Elizabeth II

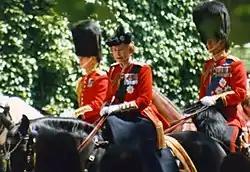
Riding Burmese at the 1986 Trooping the Colour ceremony

The governing Conservative Party had no formal mechanism for choosing a leader, meaning that it fell to Elizabeth to decide whom to commission to form a government following Eden's resignation. Eden recommended she consult Lord Salisbury, the lord president of the council. Lord Salisbury and Lord Kilmuir, the lord chancellor, consulted the British Cabinet, Churchill, and the chairman of the backbench 1922 Committee, resulting in Elizabeth appointing their recommended candidate: Harold Macmillan.